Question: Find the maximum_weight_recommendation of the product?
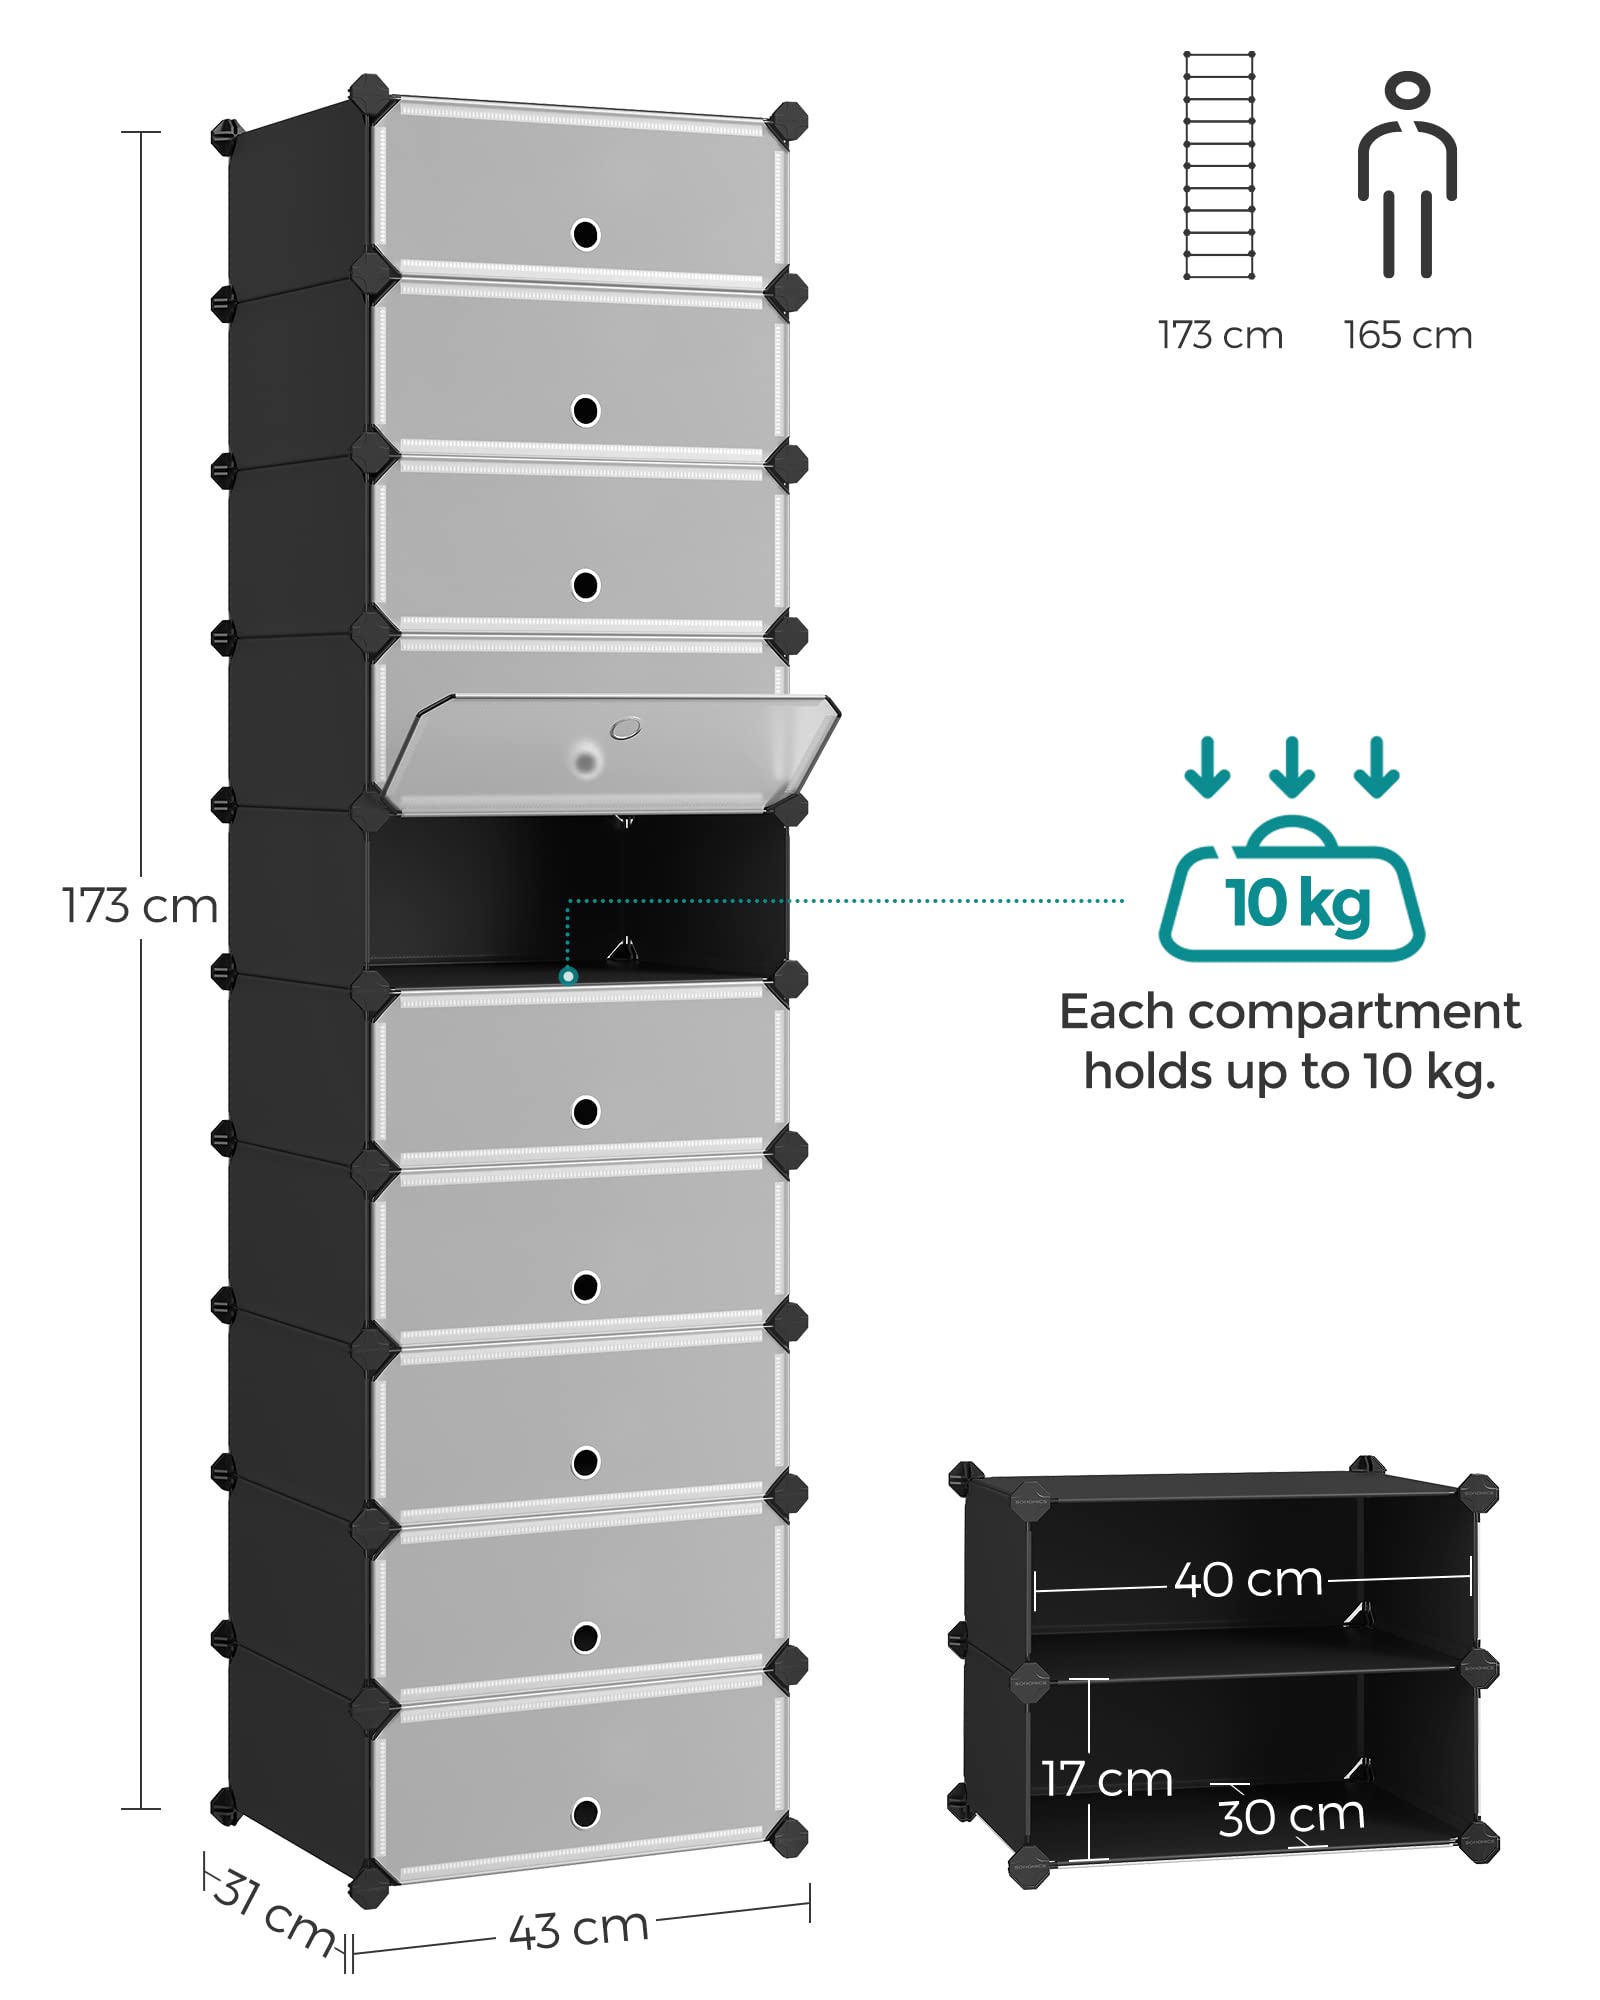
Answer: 10 kilogram